Grand Theatre (London, Ontario)

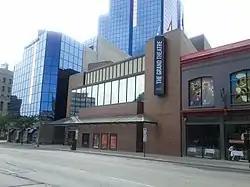

The Grand Theatre is a professional theatre located at 471 Richmond Street just south of Dufferin Avenue in London, Ontario, Canada.